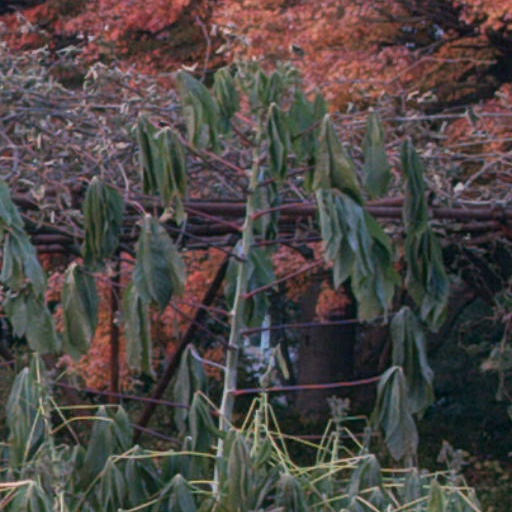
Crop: cassava